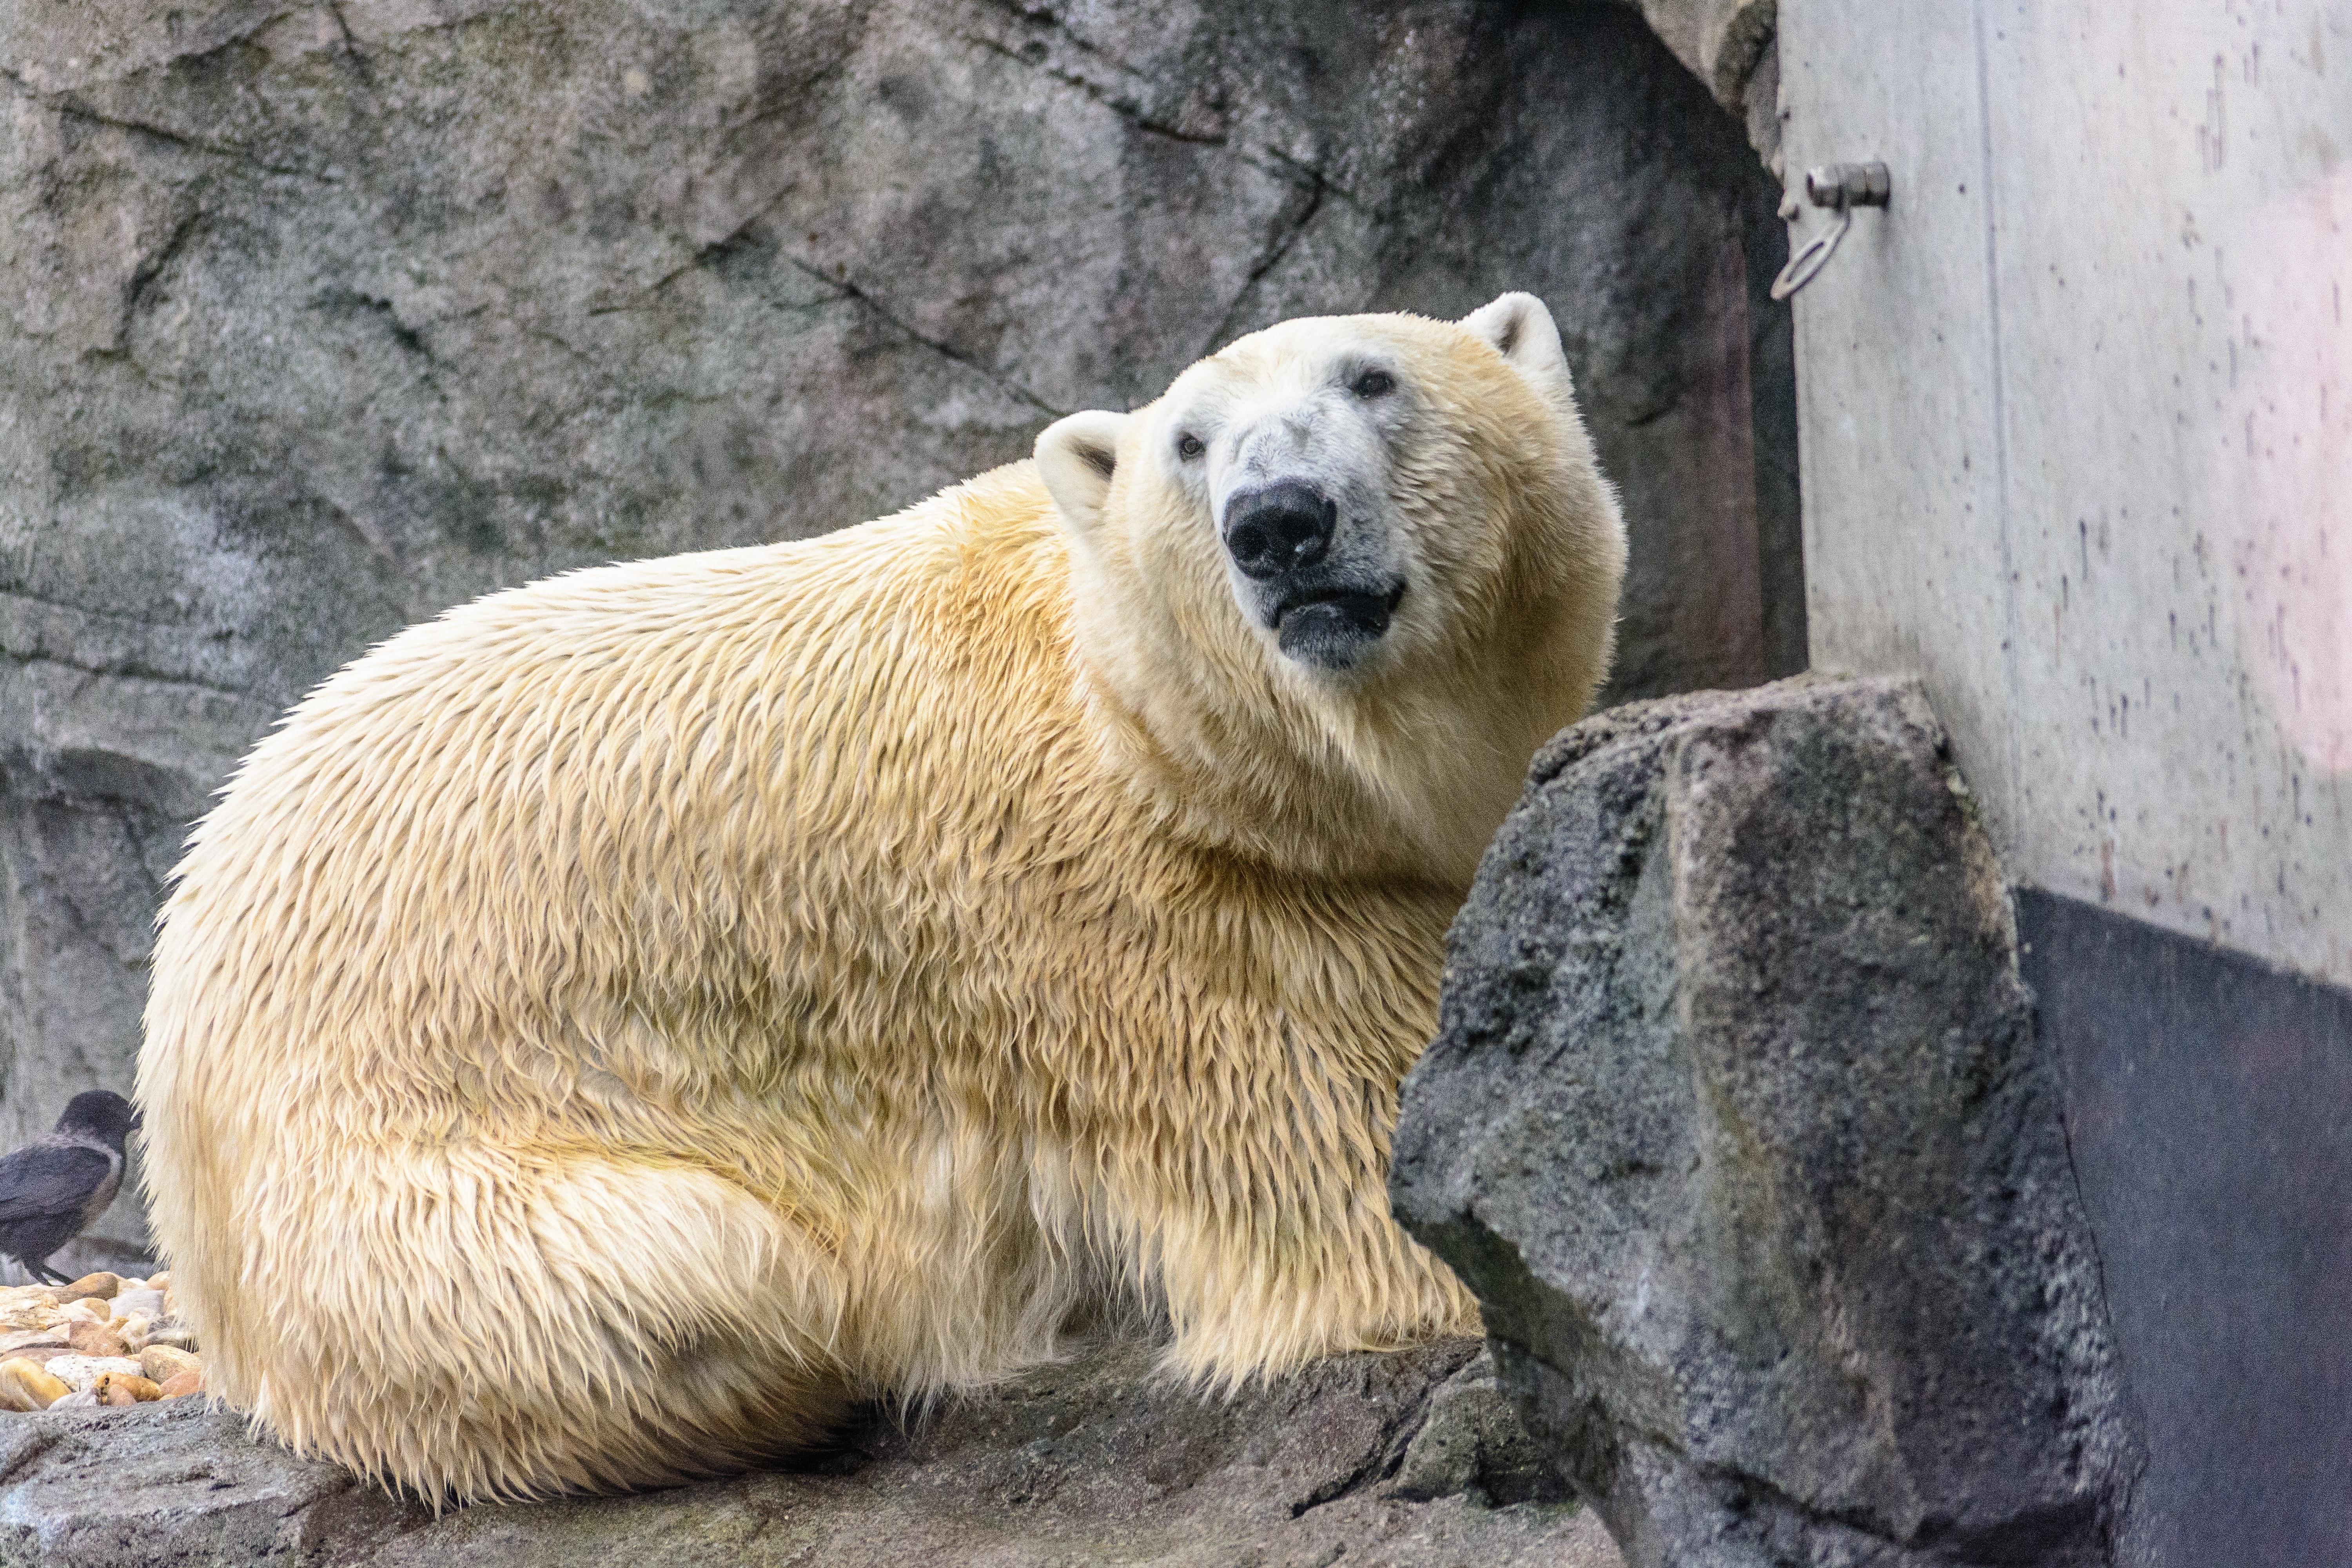
white, animal, bear, zoo, fur, mammal, predator, fauna, polar bear, white bear, polar, vertebrate, large, animal world, white fur, north pole, bear enclosure, predator kind